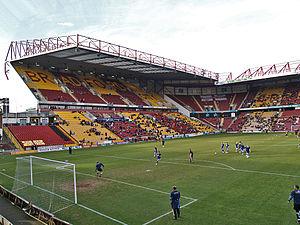
Valley Parade est un stade de football localisé à Bradford. C'est l'enceinte du club de Bradford City Association Football Club.